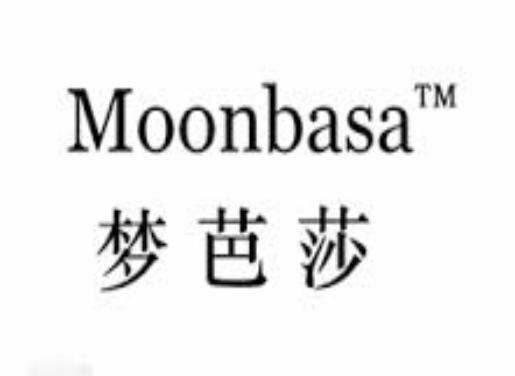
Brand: moonbasa
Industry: Clothes